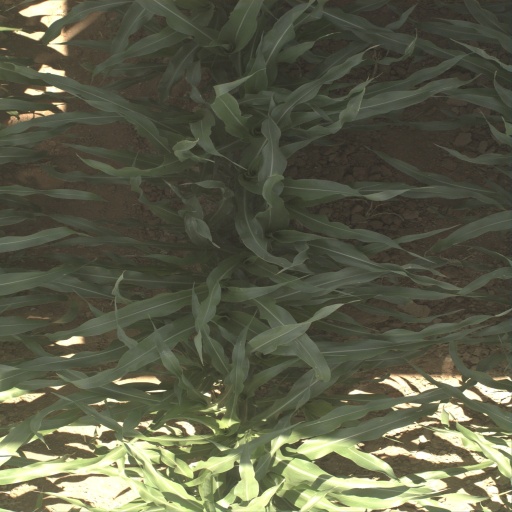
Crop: sorghum